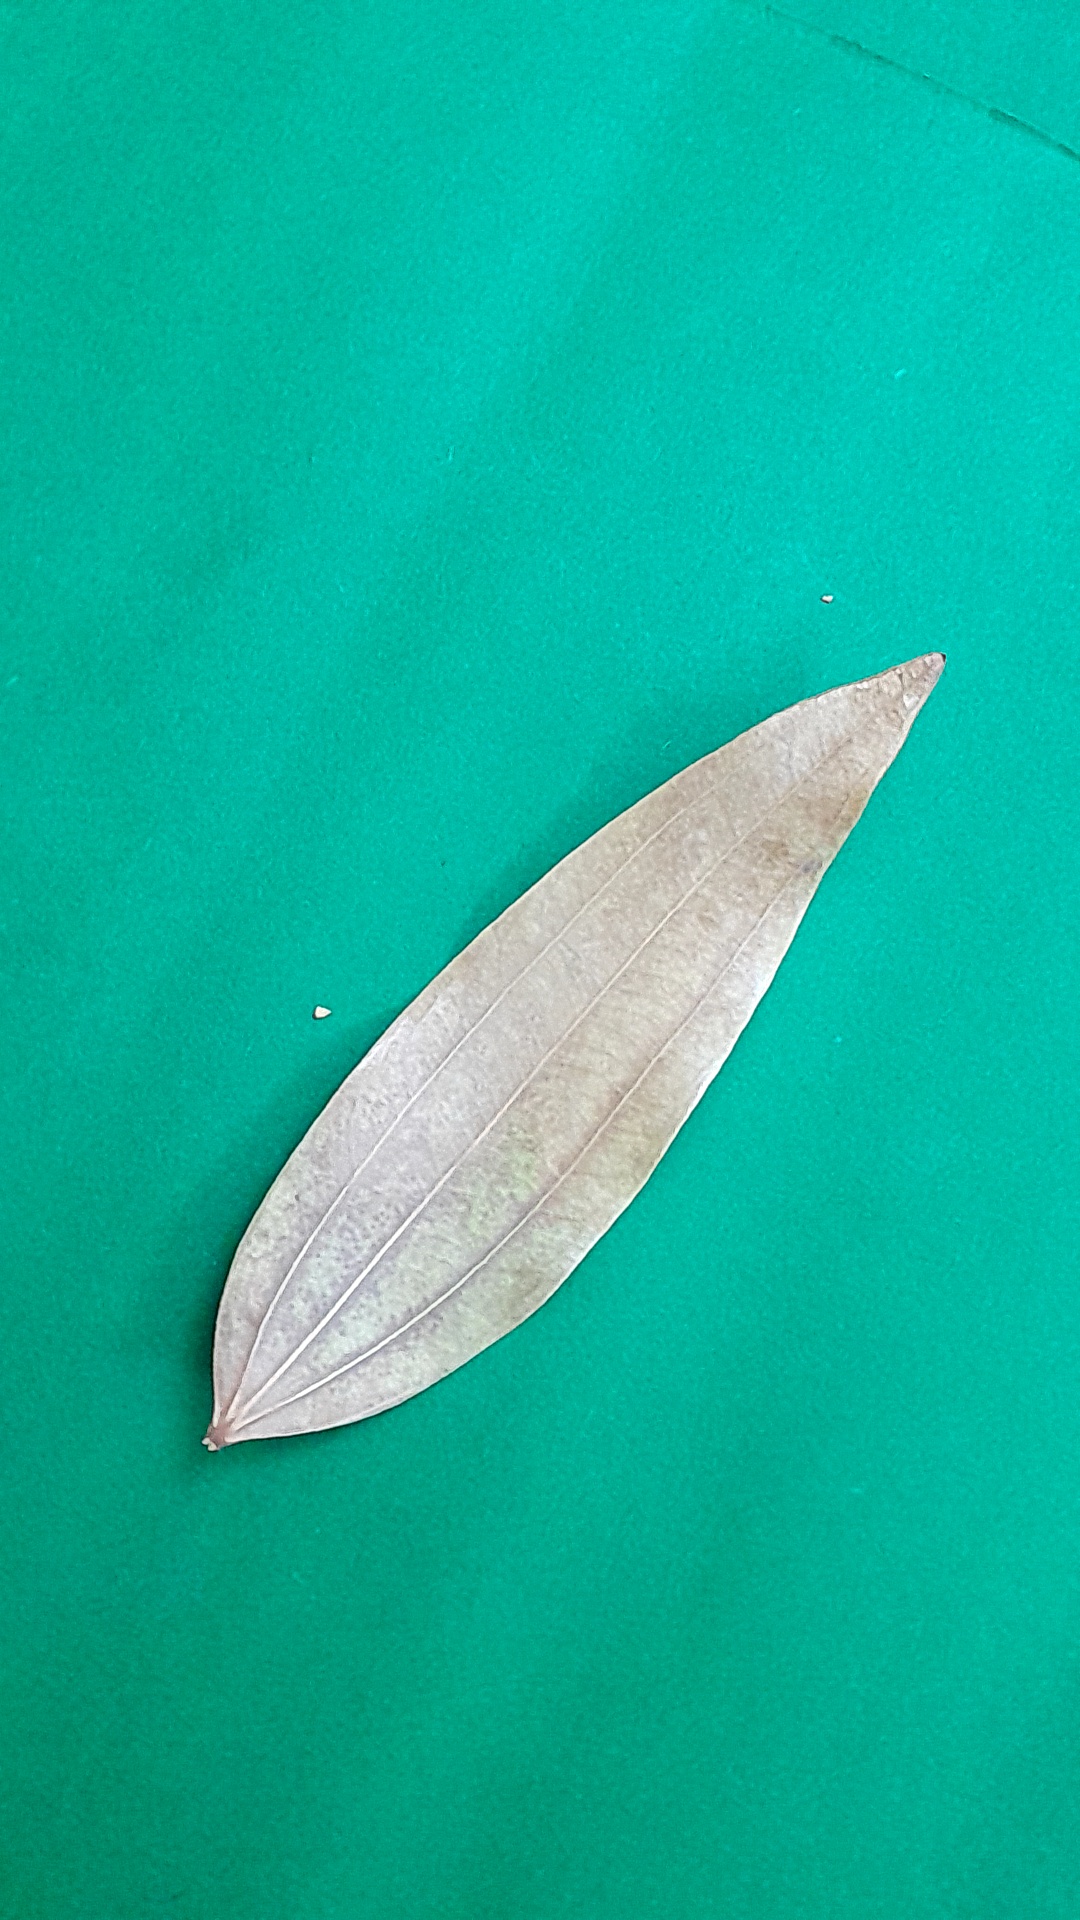
Label: Dry Leaf